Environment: real
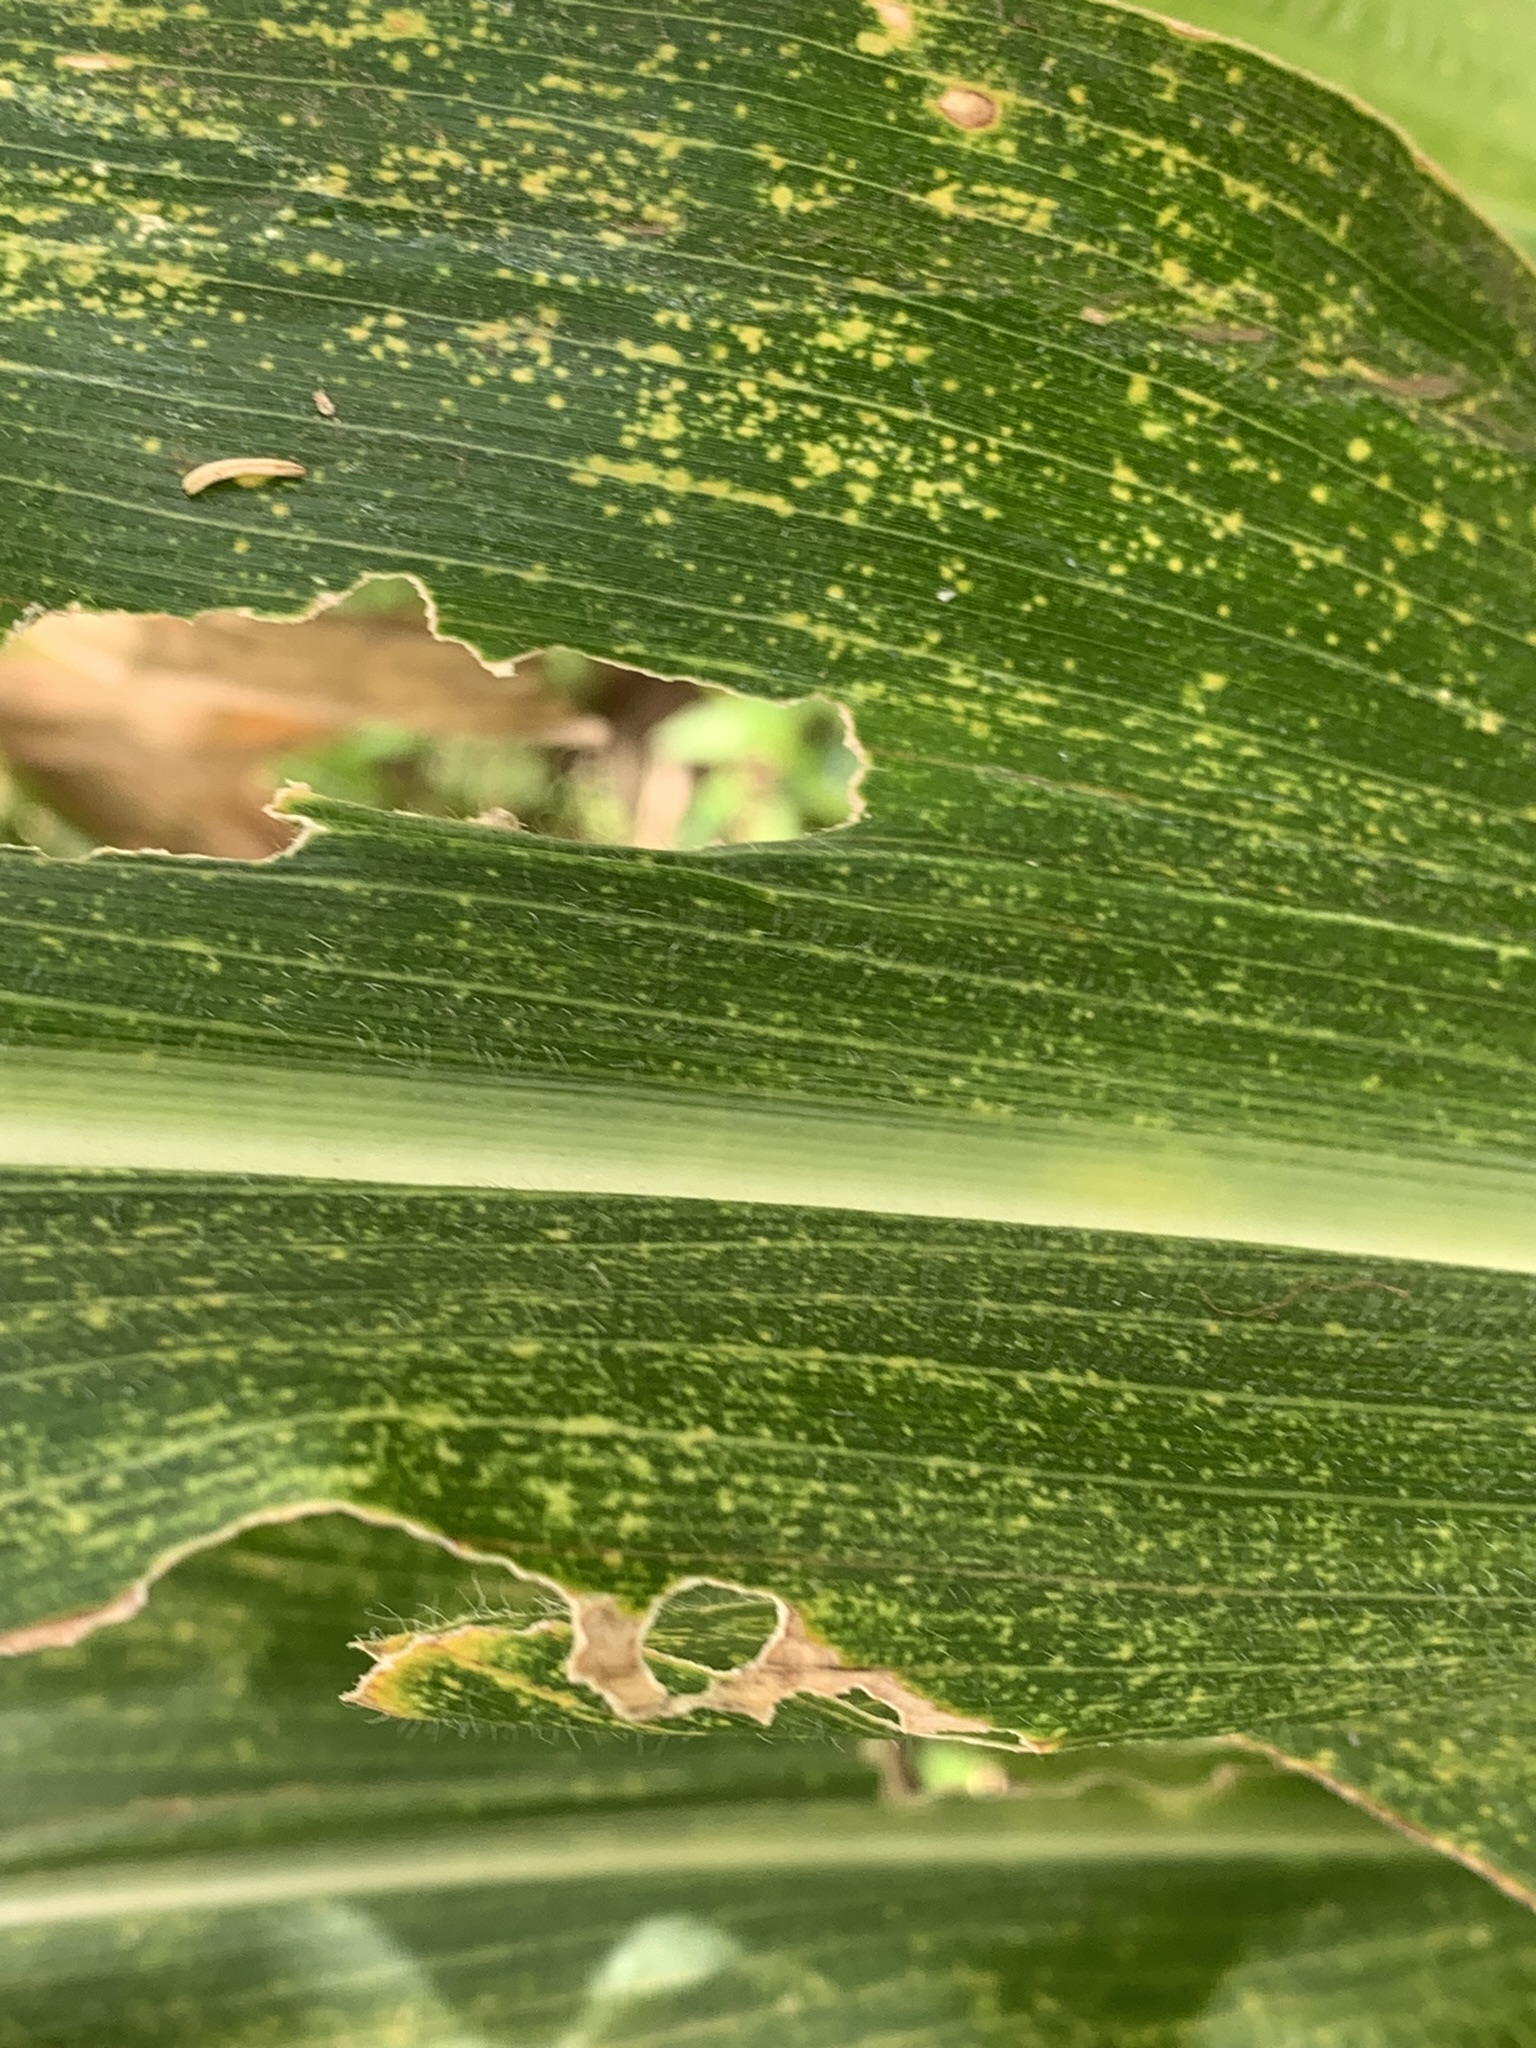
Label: lethal_necrosis